Woolwich Dockyard

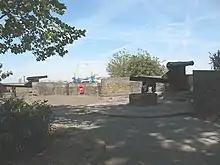
The gun battery, established to defend the dockyard in 1847, was rebuilt in 1976

Woolwich retained its primacy as the Navy's steam engineering yard through the 1840s, but following the establishment of large-scale steam yards at Portsmouth (1848) and Devonport (1853) it became increasingly redundant, especially as its basins were no longer large enough for the size of ships now being built. Older ships still came to Woolwich for engine repairs and maintenance, but by the end of the Crimean War the steam factory's days were numbered. Surprisingly though, the dockyard had managed to remain active in shipbuilding and its facilities continued to be upgraded and expanded through the 1850s and early 1860s; during that time a new rolling mill and an armour plate shop were built as well as a sizeable new sail loft and rigging store. Ultimately, though, the yard could not keep pace with the emerging needs of the new ironclad warships, and by 1865 it was clear that both Woolwich and Deptford Dockyards were destined for closure.